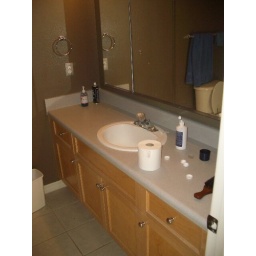
This is the sink in the Master bathroom